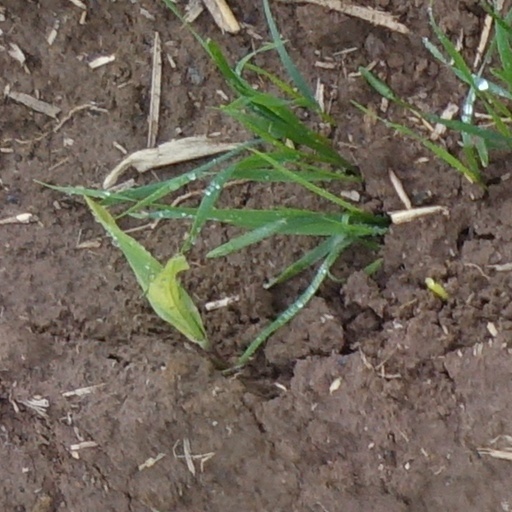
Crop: wheat